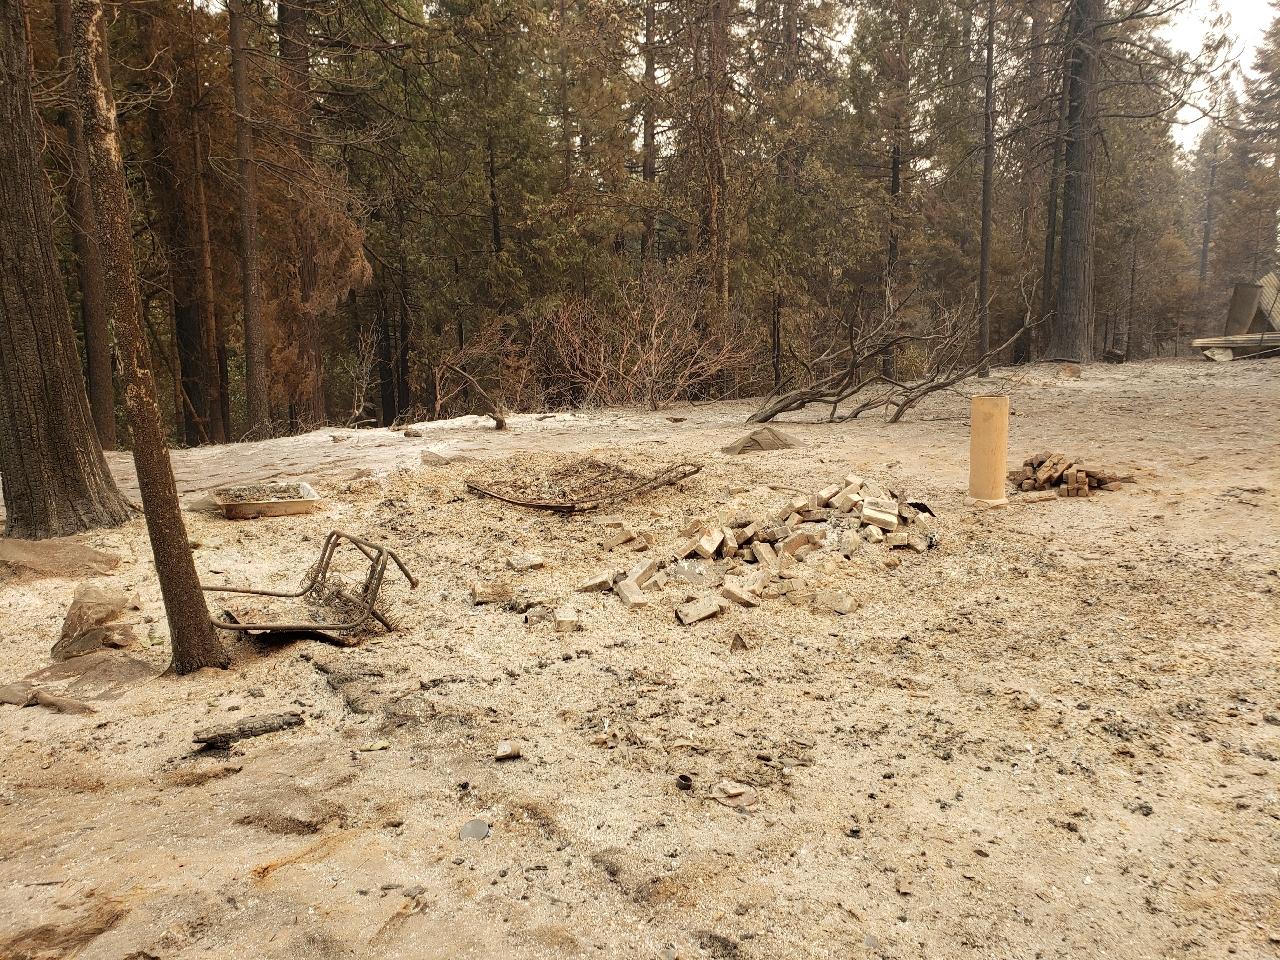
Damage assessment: destroyed